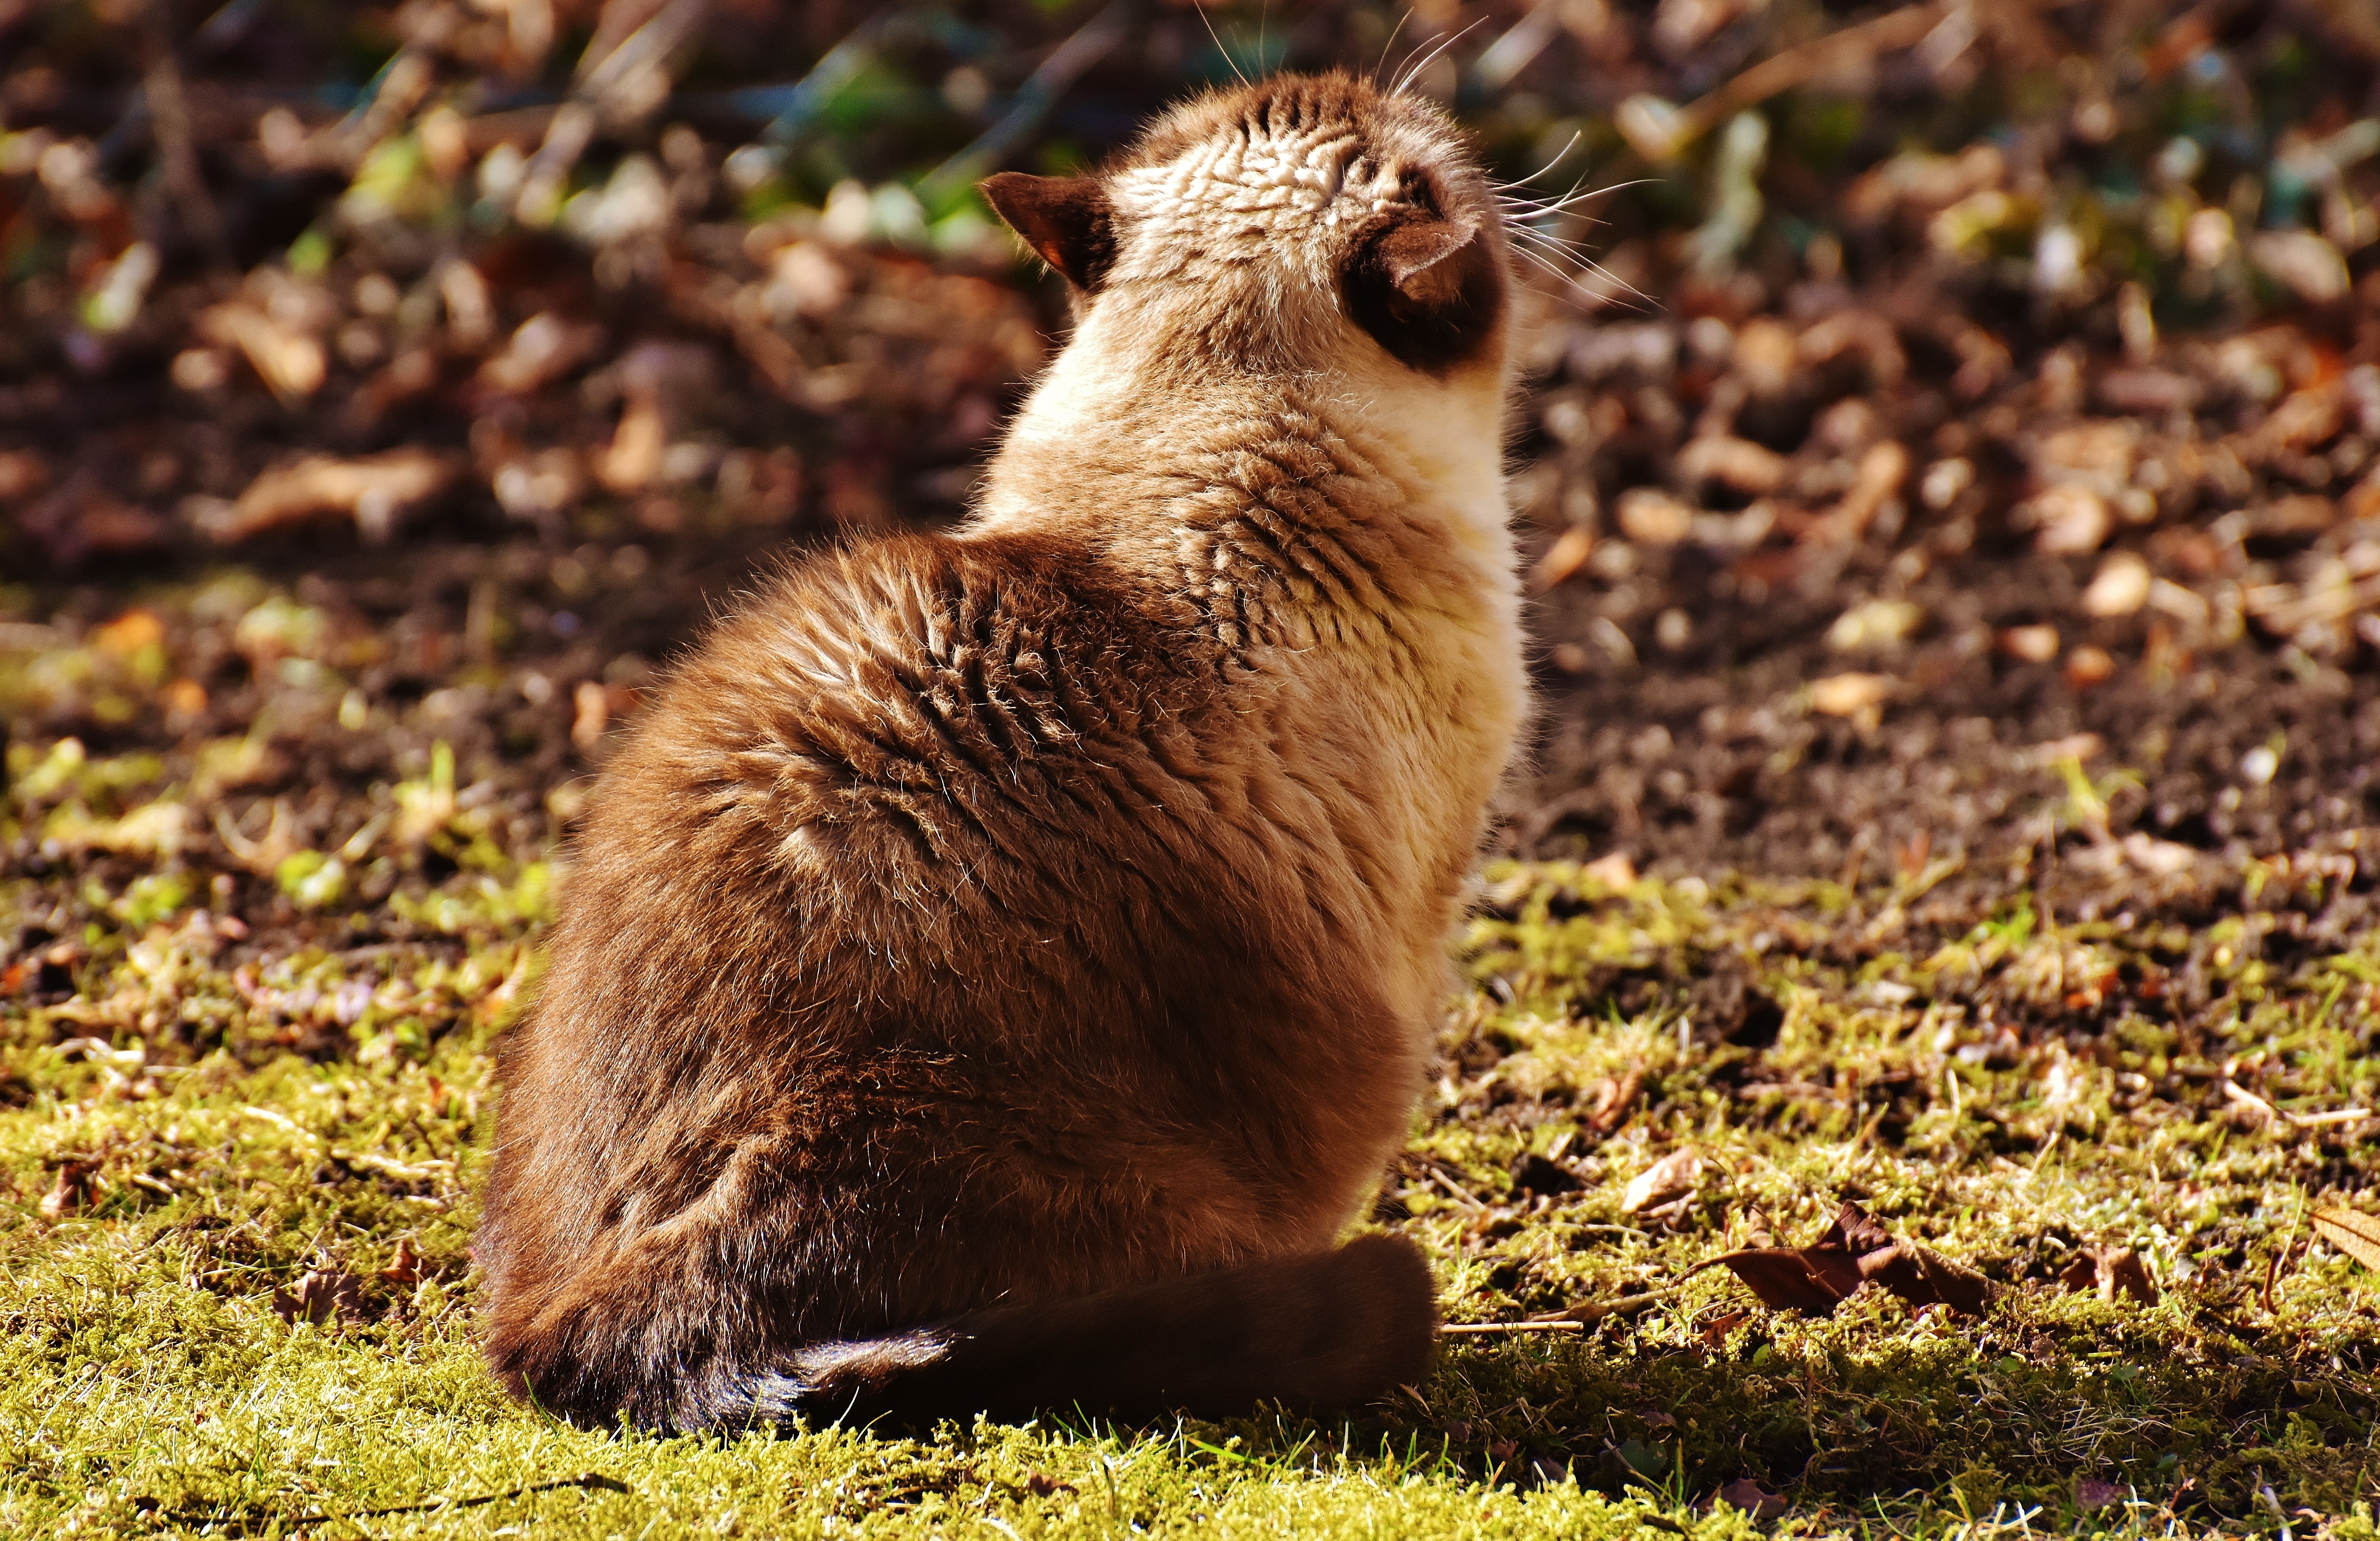
nature, mammal, vertebrate, wildlife, fauna, whiskers, prairie dog, squirrel, marmot, zoo